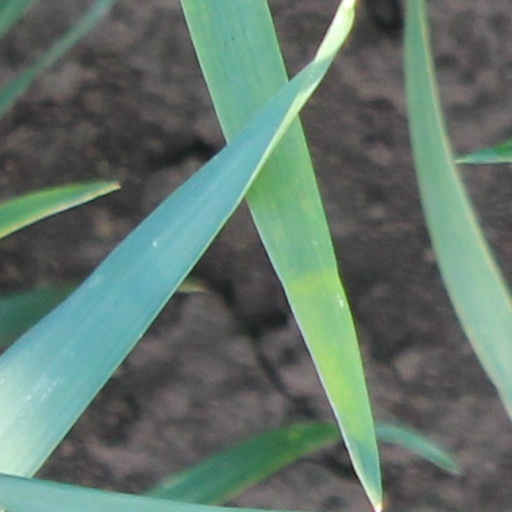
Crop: wheat